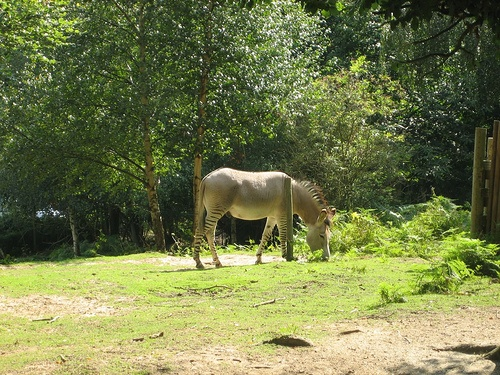
A zebra is standing outside and eating grass.
Some type of zebra grazing in a field in a zoo type environment
Excepting the lower legs and the hair tufts along the neck, a zebra is basically albino and grazing in an area of minimal ground cover, near a fence, against a backdrop of trees.
A horse that is standing in the grass.
An animal that looks like a horse with stripes grazing on some grass.